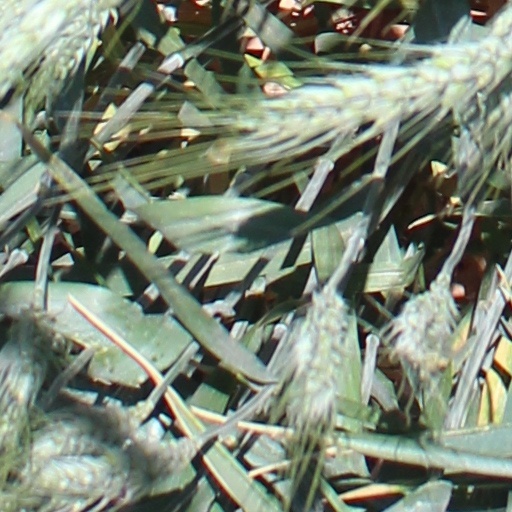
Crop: wheat